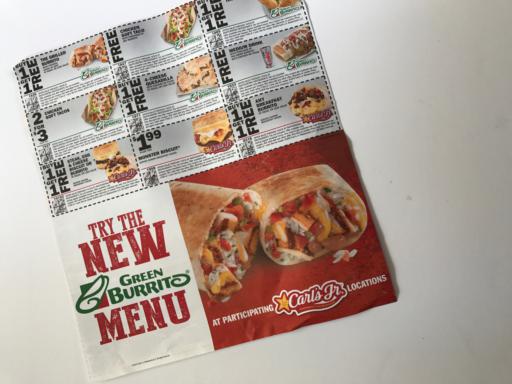
Label: paper